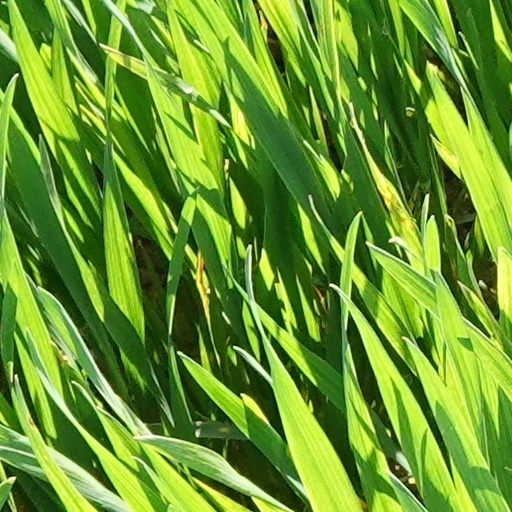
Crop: wheat